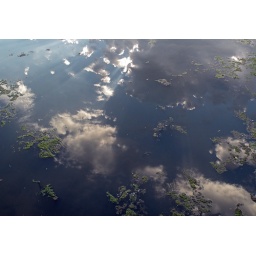
Walking around Centennial Lake this morning....the sky was spectacular. I thought the reflection of the clouds in the water especially beautiful.